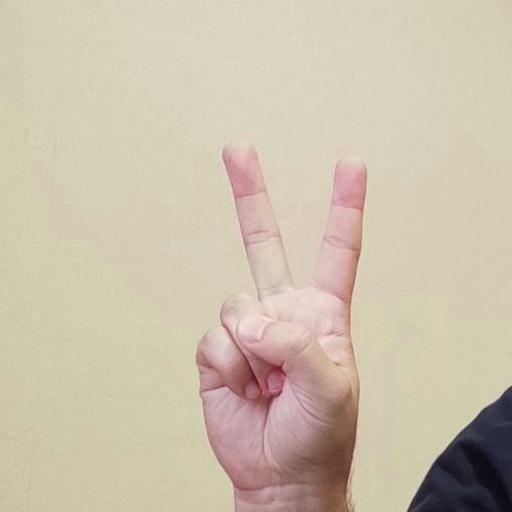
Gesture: peace